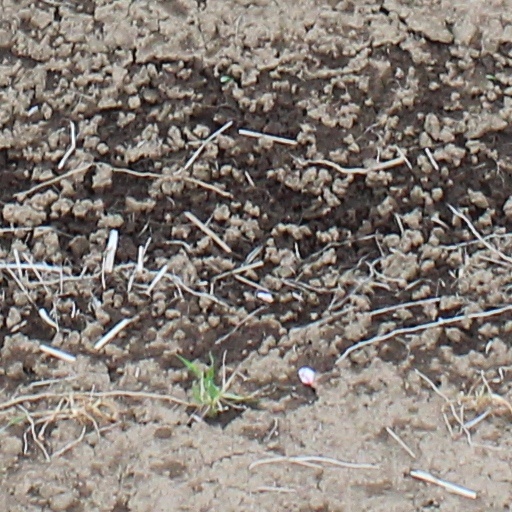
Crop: wheat